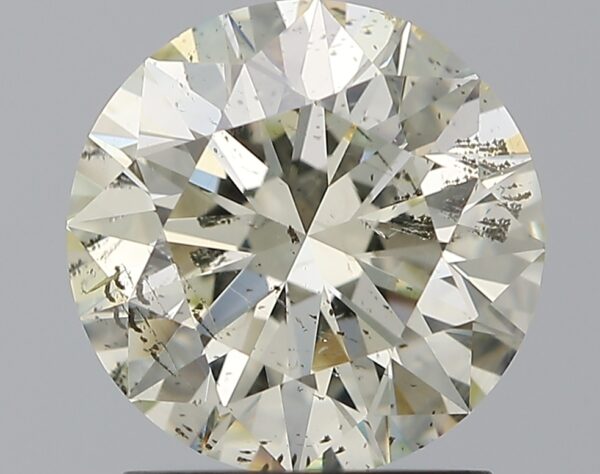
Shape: round
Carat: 1.7
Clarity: SI2
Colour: L
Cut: EX
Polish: EX
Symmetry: EX
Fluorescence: N
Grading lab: IGI
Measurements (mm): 7.67 x 7.62 x 4.74